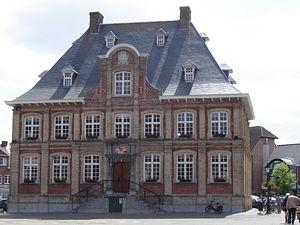
Thourout est une ville néerlandophone de Belgique située en Région flamande dans la province de Flandre-Occidentale. Elle compte environ 20 000 habitants.